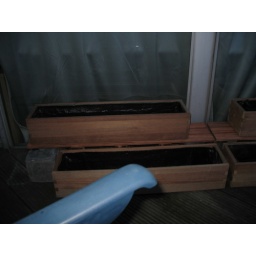
I want to have lots and lots of plants on my balcony and this is step one in getting them.